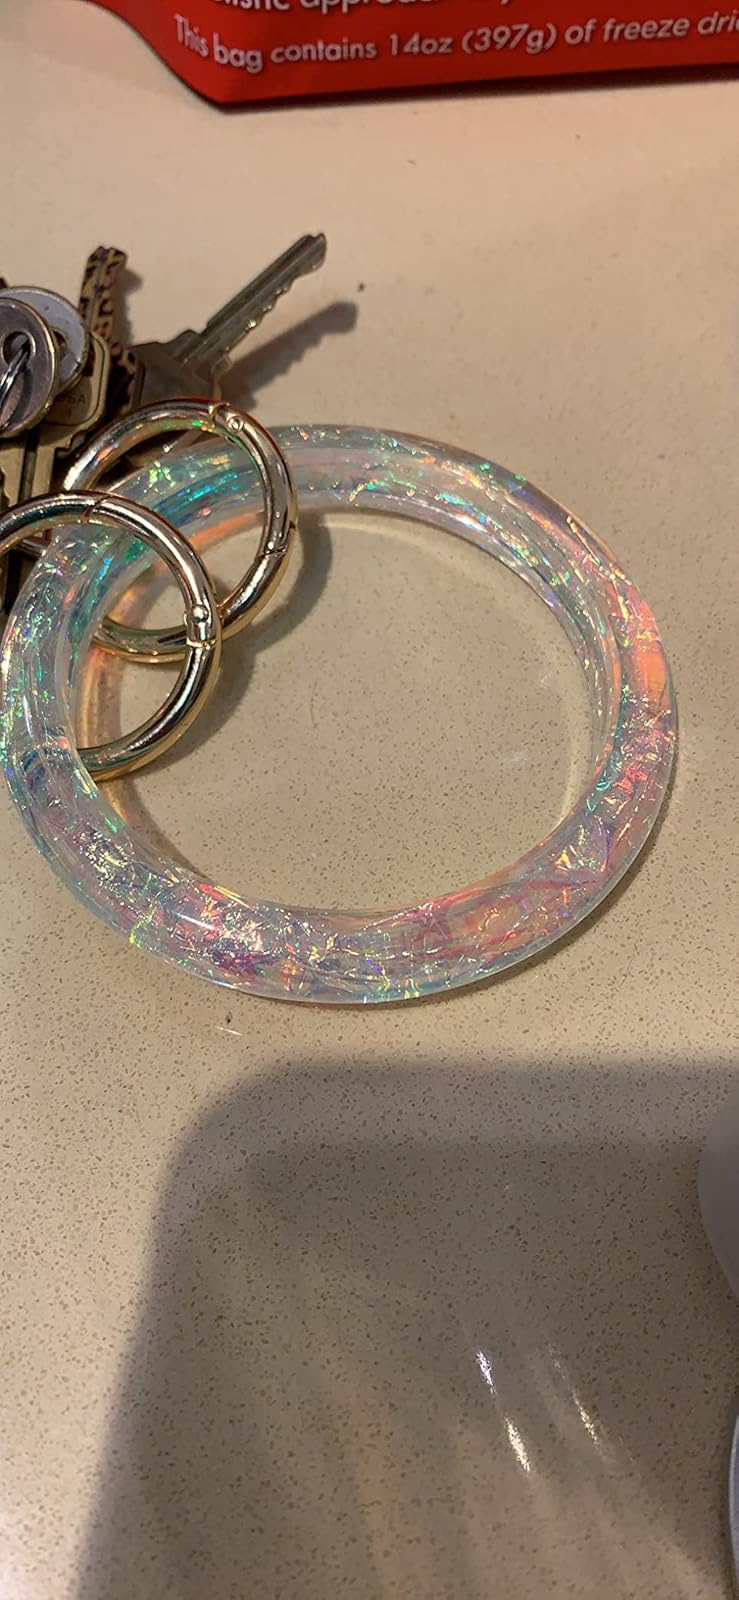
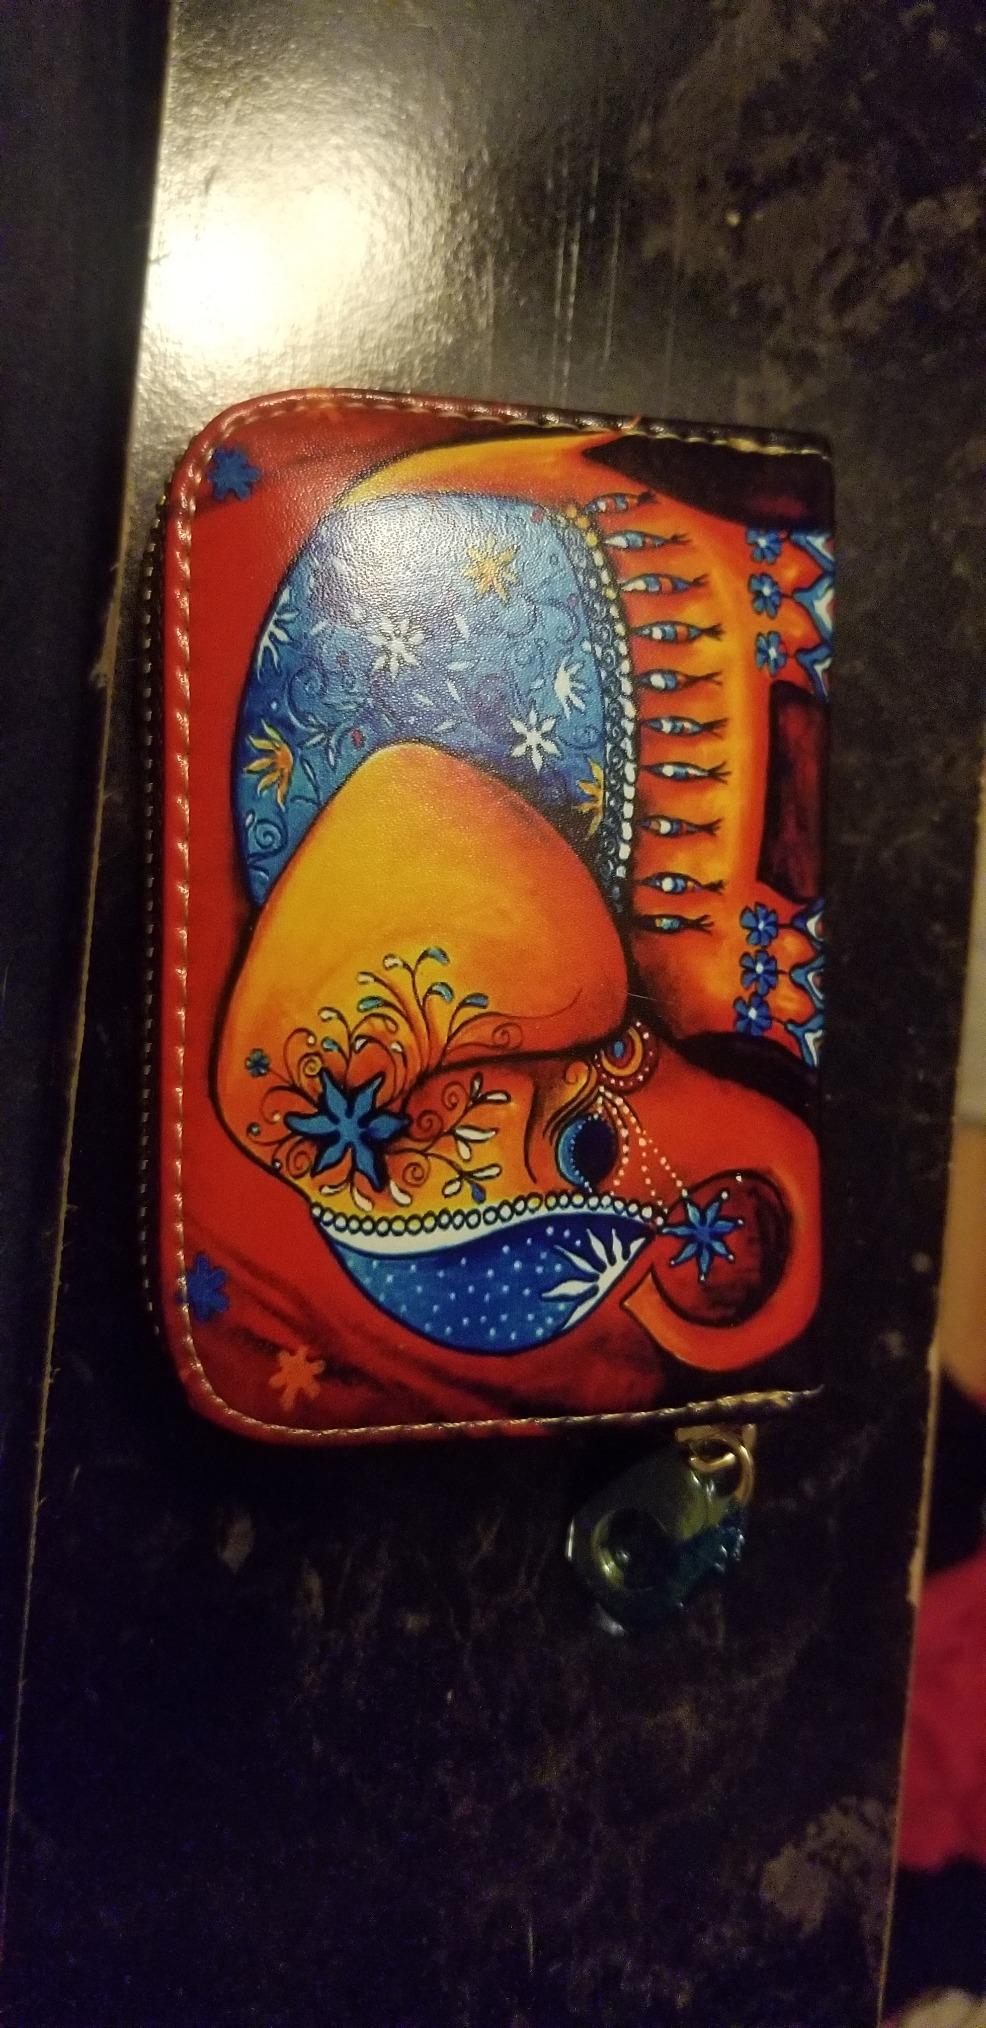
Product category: accessories_keychain
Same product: no